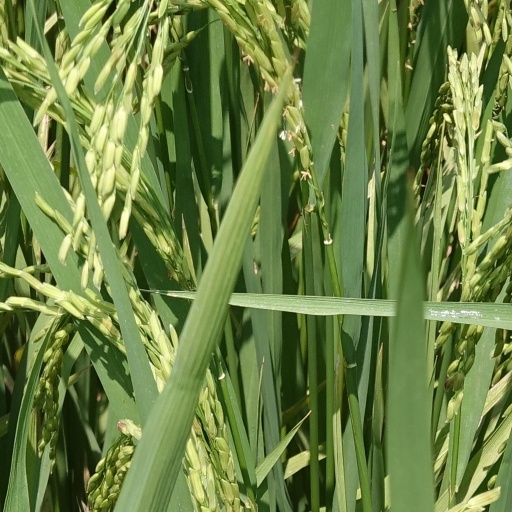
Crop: rice